24 (TV series)

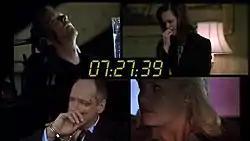
A split screen image from the TV series 24. In the image, it shows several different people, in different locations, depicted at the same time. This is used to show the viewer what different characters are doing at the same time

Although not the first to do so, "24" embraced the concept of real time. This idea started when producer Joel Surnow thought of the idea of doing "24 episodes in a season, with each episode lasting an hour". They decided that the idea of real time had to make the show a "race against the clock". Each episode takes place over the course of one hour, with time continuing to elapse during the commercial breaks. The exact time is denoted by the digital clock display at the beginning and end of each segment. The protocol is that mundane events, such as travel, sometimes occur during commercial breaks and thus these events are largely unseen. The story time correlates with elapsed viewing time if episodes are broadcast with commercial breaks of set duration inserted at the points prescribed by the episode. In line with the depiction of events in real time, "24" does not use slow motion techniques. The series also does not use flashbacks, except once during the first-season finale. Watched continuously without advertisements, each season would run approximately 17 hours. As a result of the timing nature of the series, a number of visual cues were projected onto the screen.